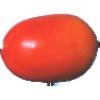
Label: Kaki 1